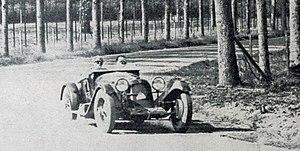
Achille Varzi, vainqueur du Grand Prix de Saint-Sébastien 1930, sur Maserati 2.5L.
Le Grand Prix automobile de Saint-Sébastien est une course automobile créée en 1923 et disparue en 1930. Elle se déroulait sur le circuit de Lasarte et son édition 1926 fut Grand Prix d'Europe.
Le Grand Prix automobile de Saint-Sébastien 1930 est un Grand Prix qui s'est tenu sur le circuit de Lasarte le 5 octobre 1930.